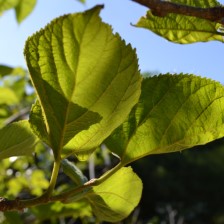
Variety: TaiwanStraberry